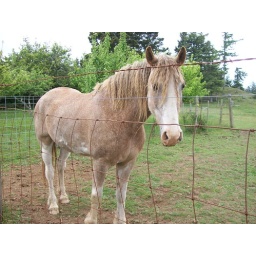
A rarity in the horse universe. Pastured on the road to Cape Blanco.